Scott Sizemore

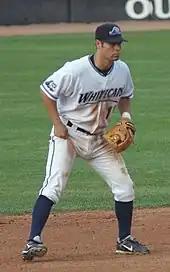
Sizemore with the West Michigan White Caps in 2007

On October 23, 2009, Sizemore broke his left leg during a collision while playing in the Arizona Fall League the previous day. On October 27, Sizemore had surgery on his fractured left ankle, including screws being inserted to stabilize his ankle joint. He was able to return to action in time for Spring Training in 2010.